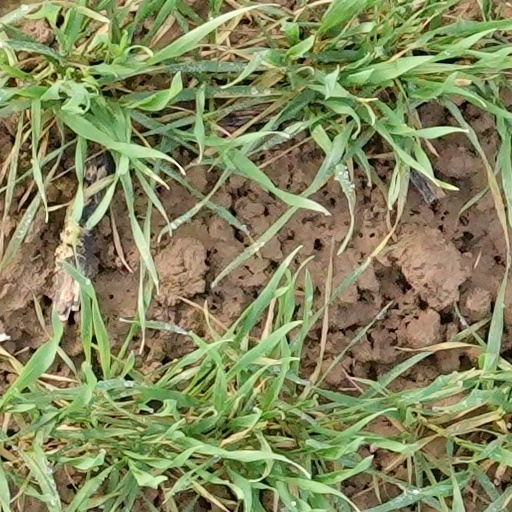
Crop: wheat